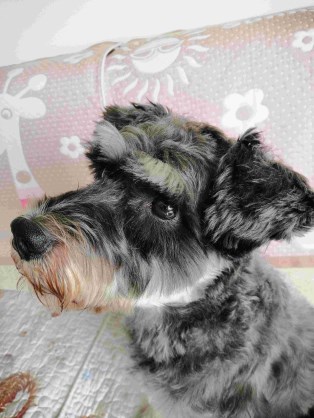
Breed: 2342-n000102-miniature_schnauzer